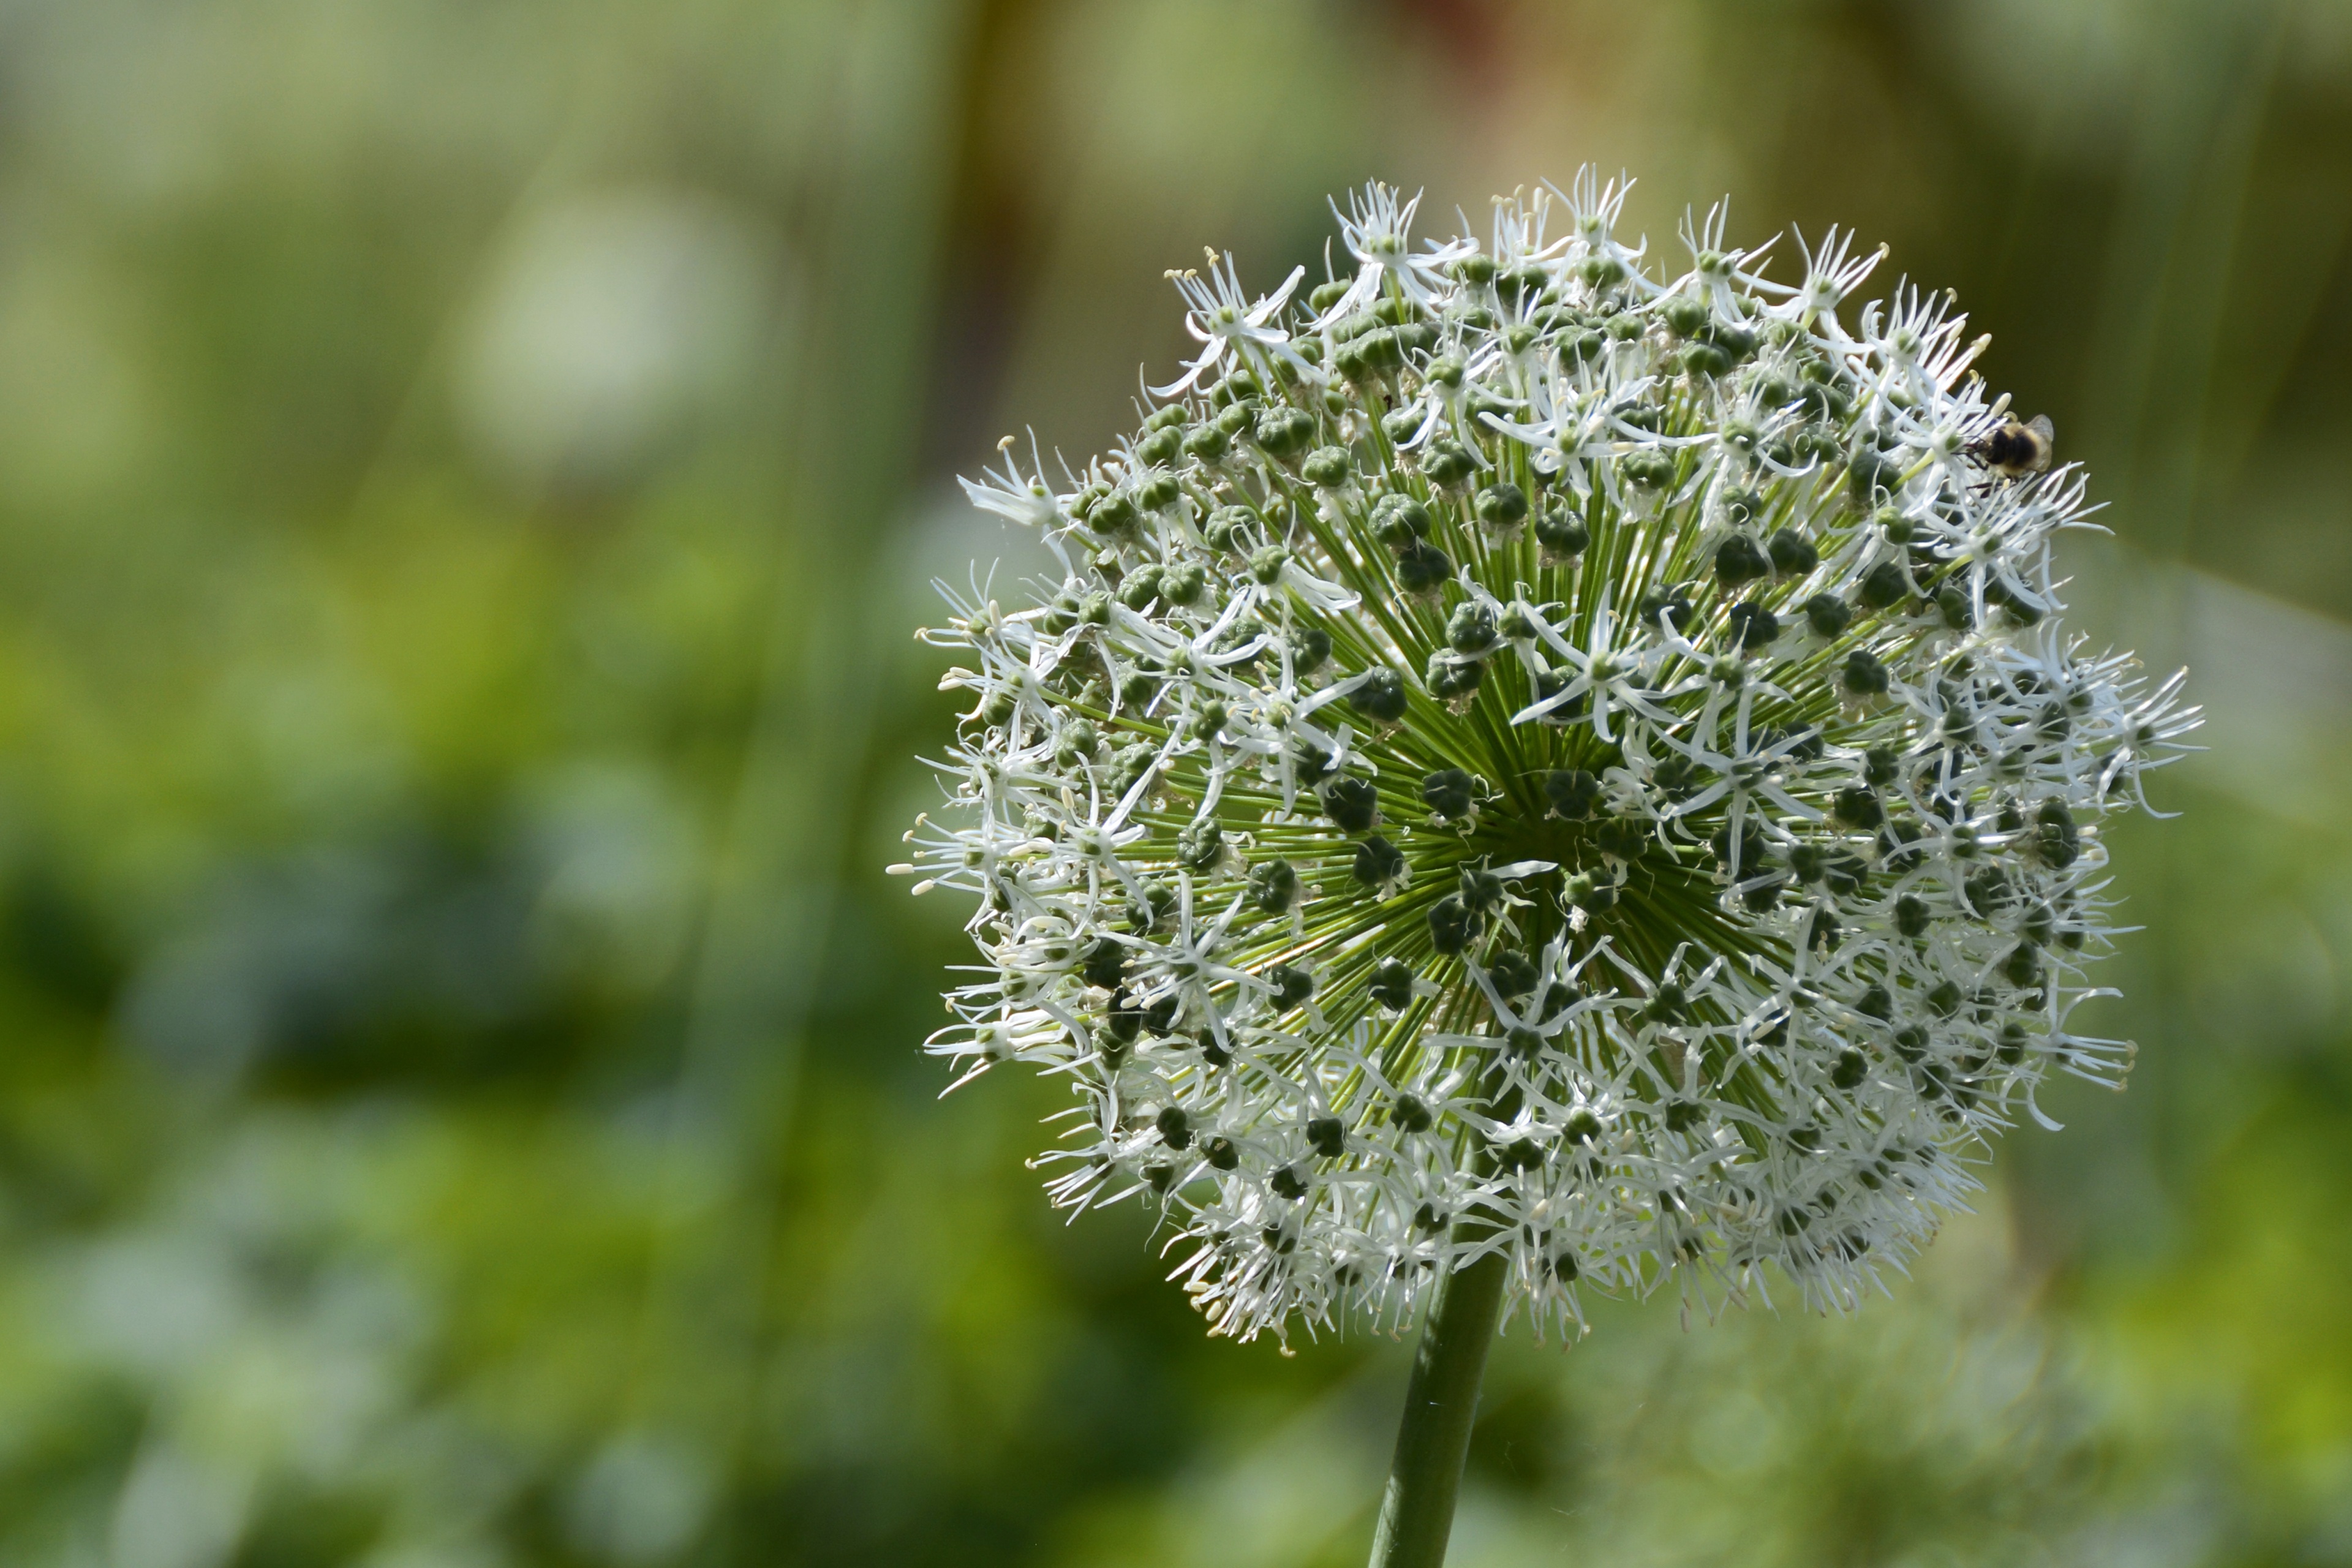
nature, grass, blossom, plant, white, meadow, flower, bloom, green, herb, produce, botany, garden, close, flora, white flower, wildflower, close up, allium, macro photography, about, starlight, anthriscus, flowering plant, ornamental onion, schnittblume, cow parsley, flower balls ball leek, plant stem, land plant, apiales, parsley family